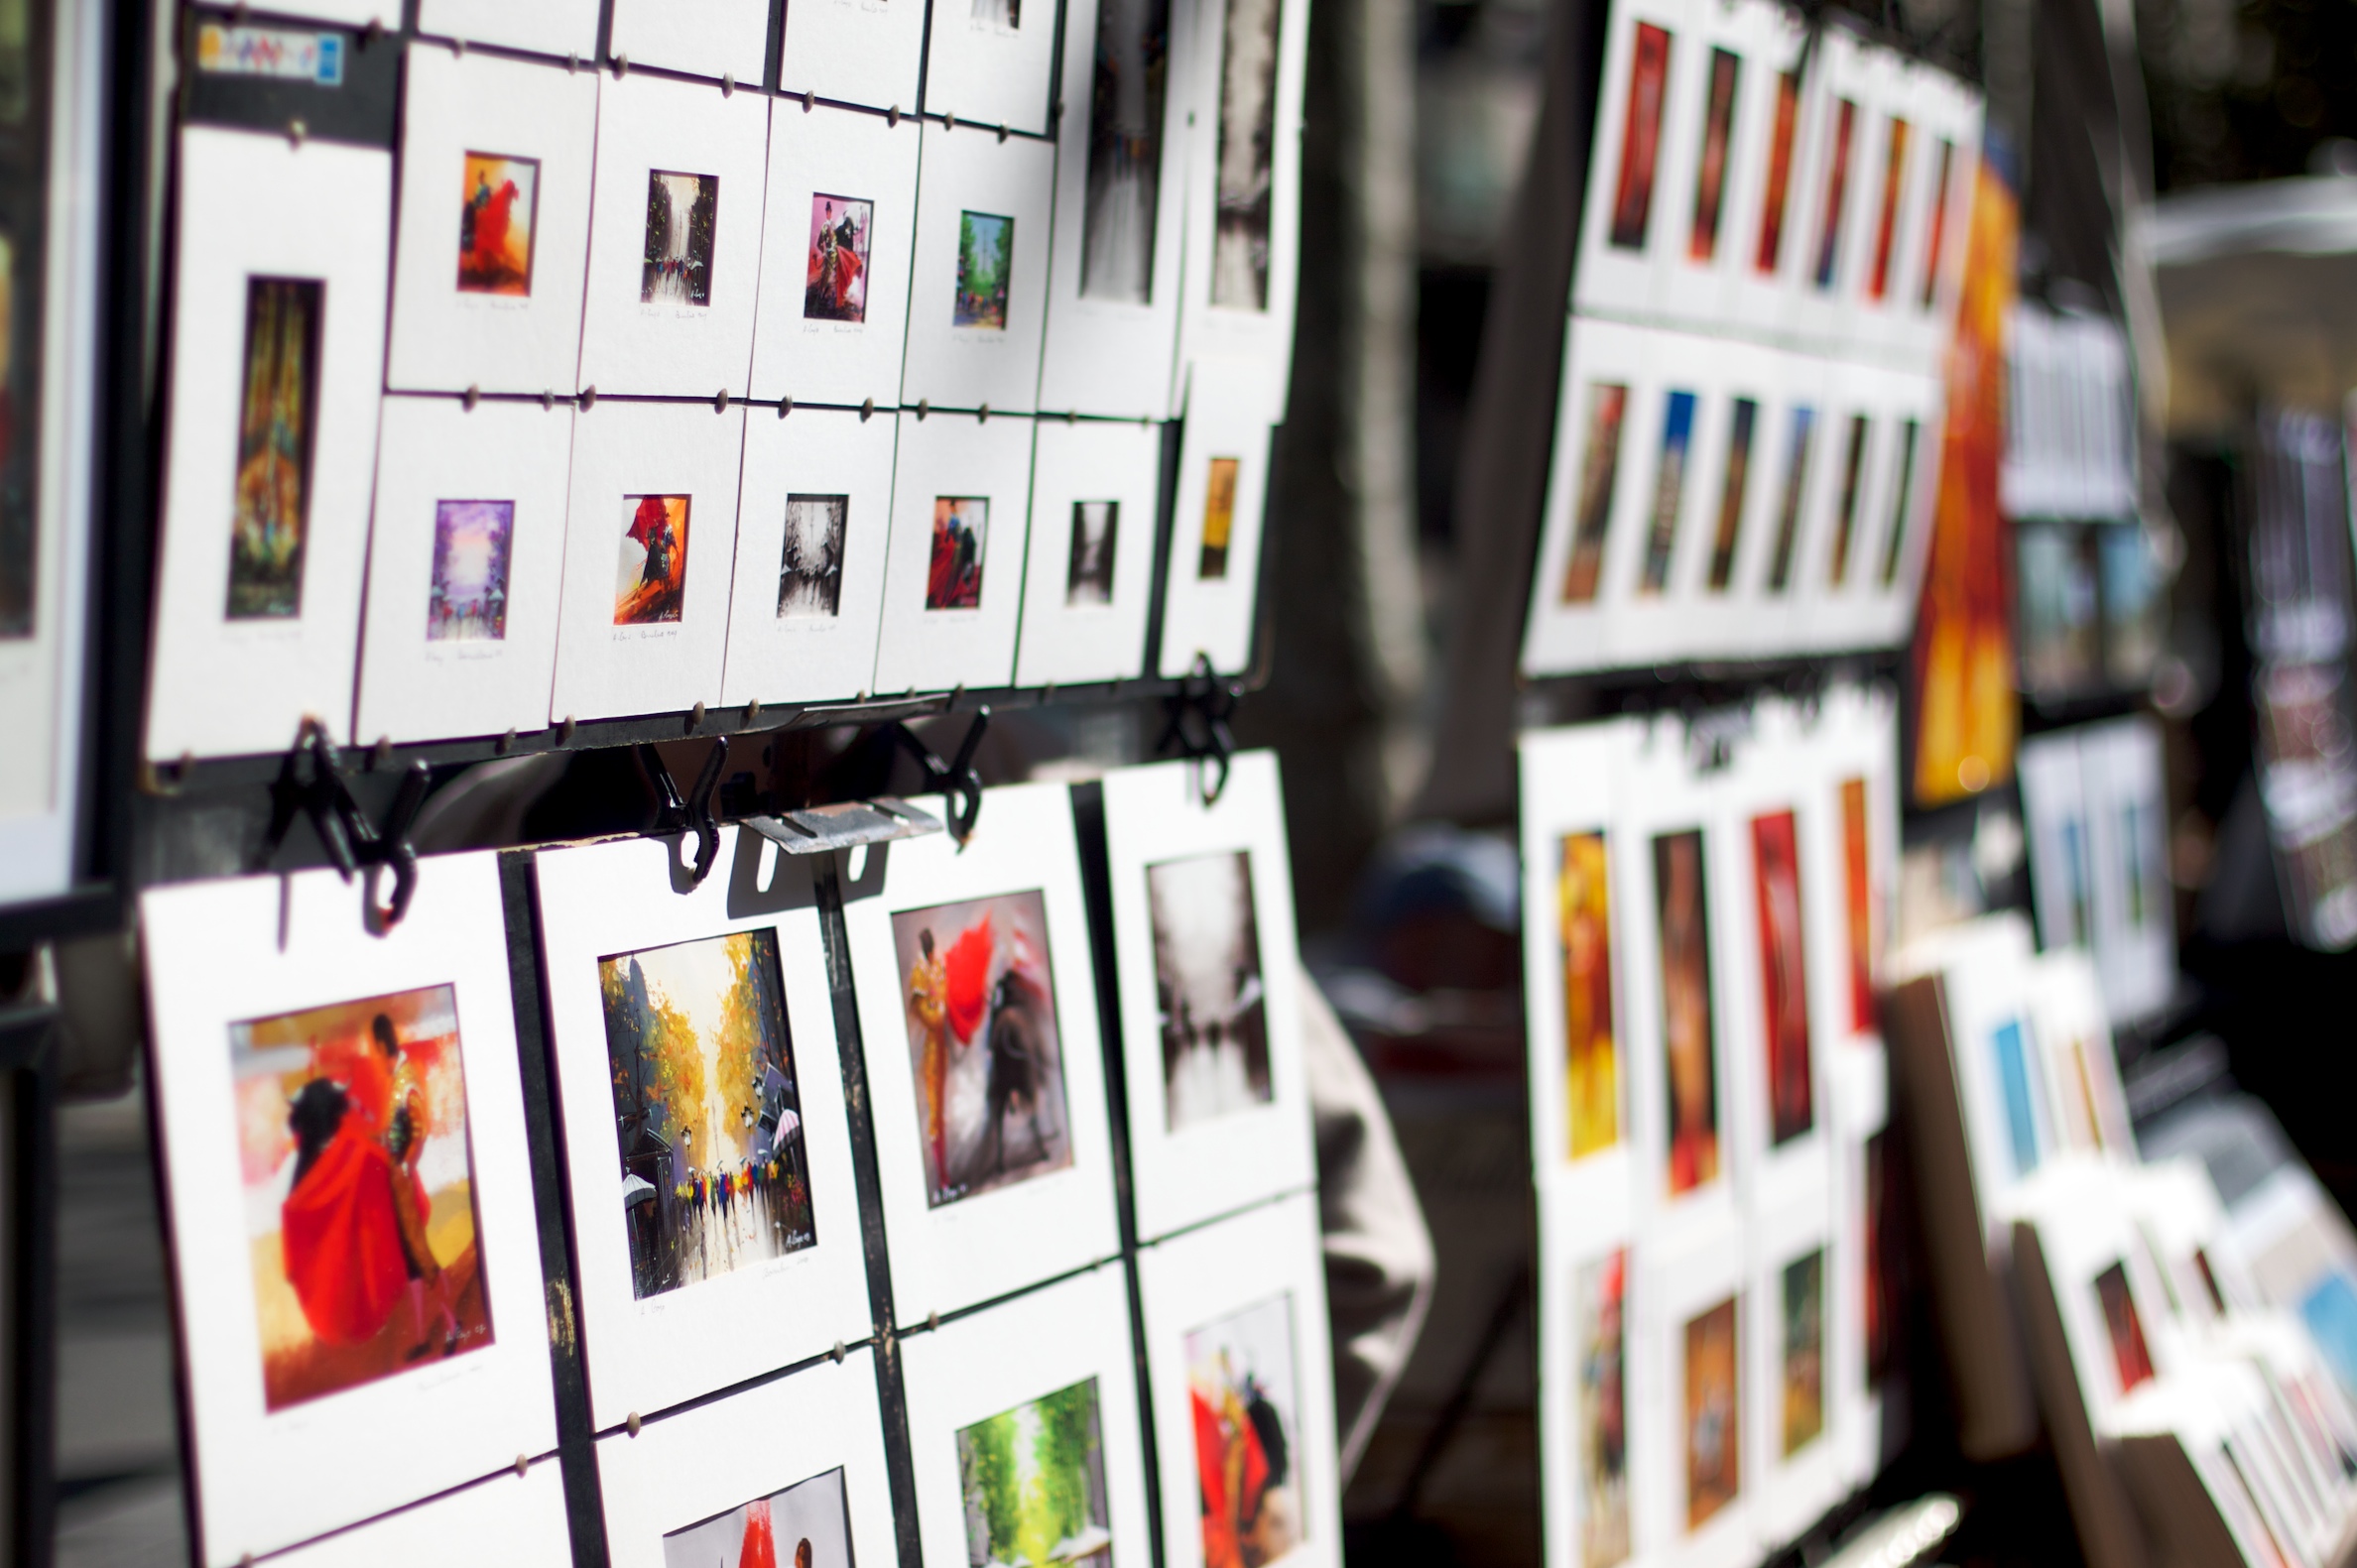
barcelona, art, design